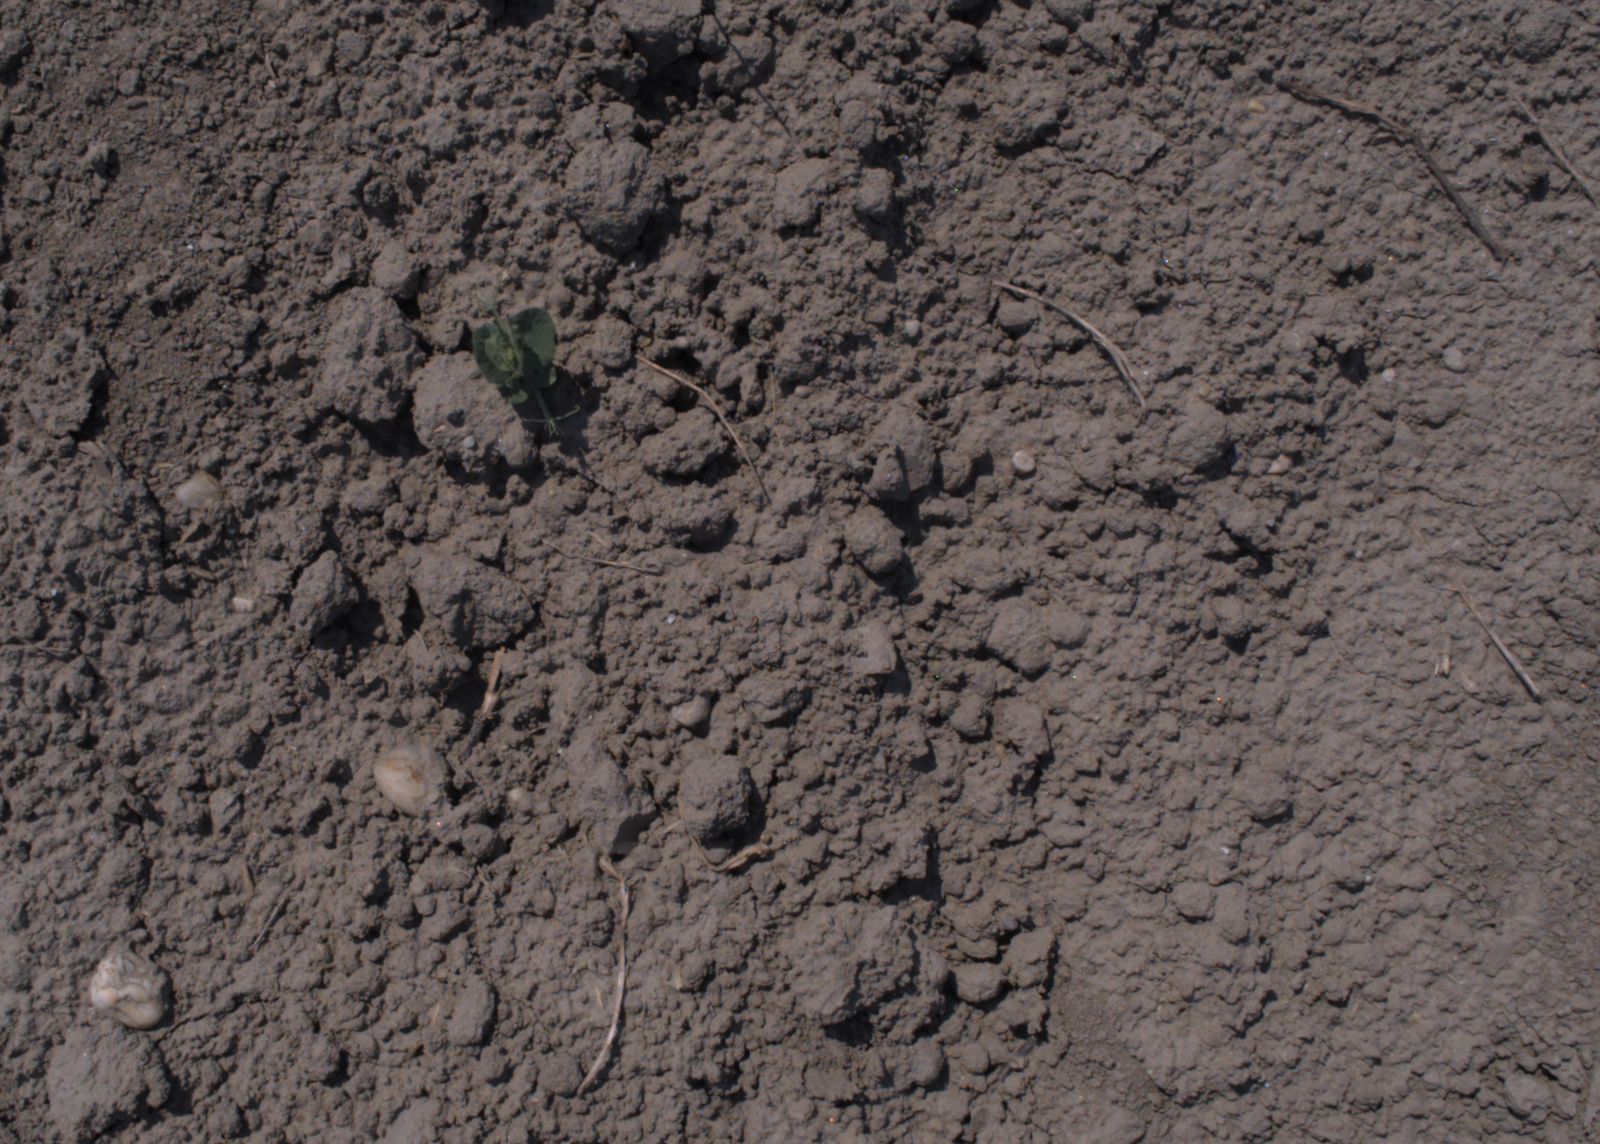
Capture date: 10.08.2020 12:45:12
Weather: sunny
Wind: light
Seeding date: 21.07.2020
Plant canopy height (mm): 930